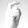
ASL letter: X